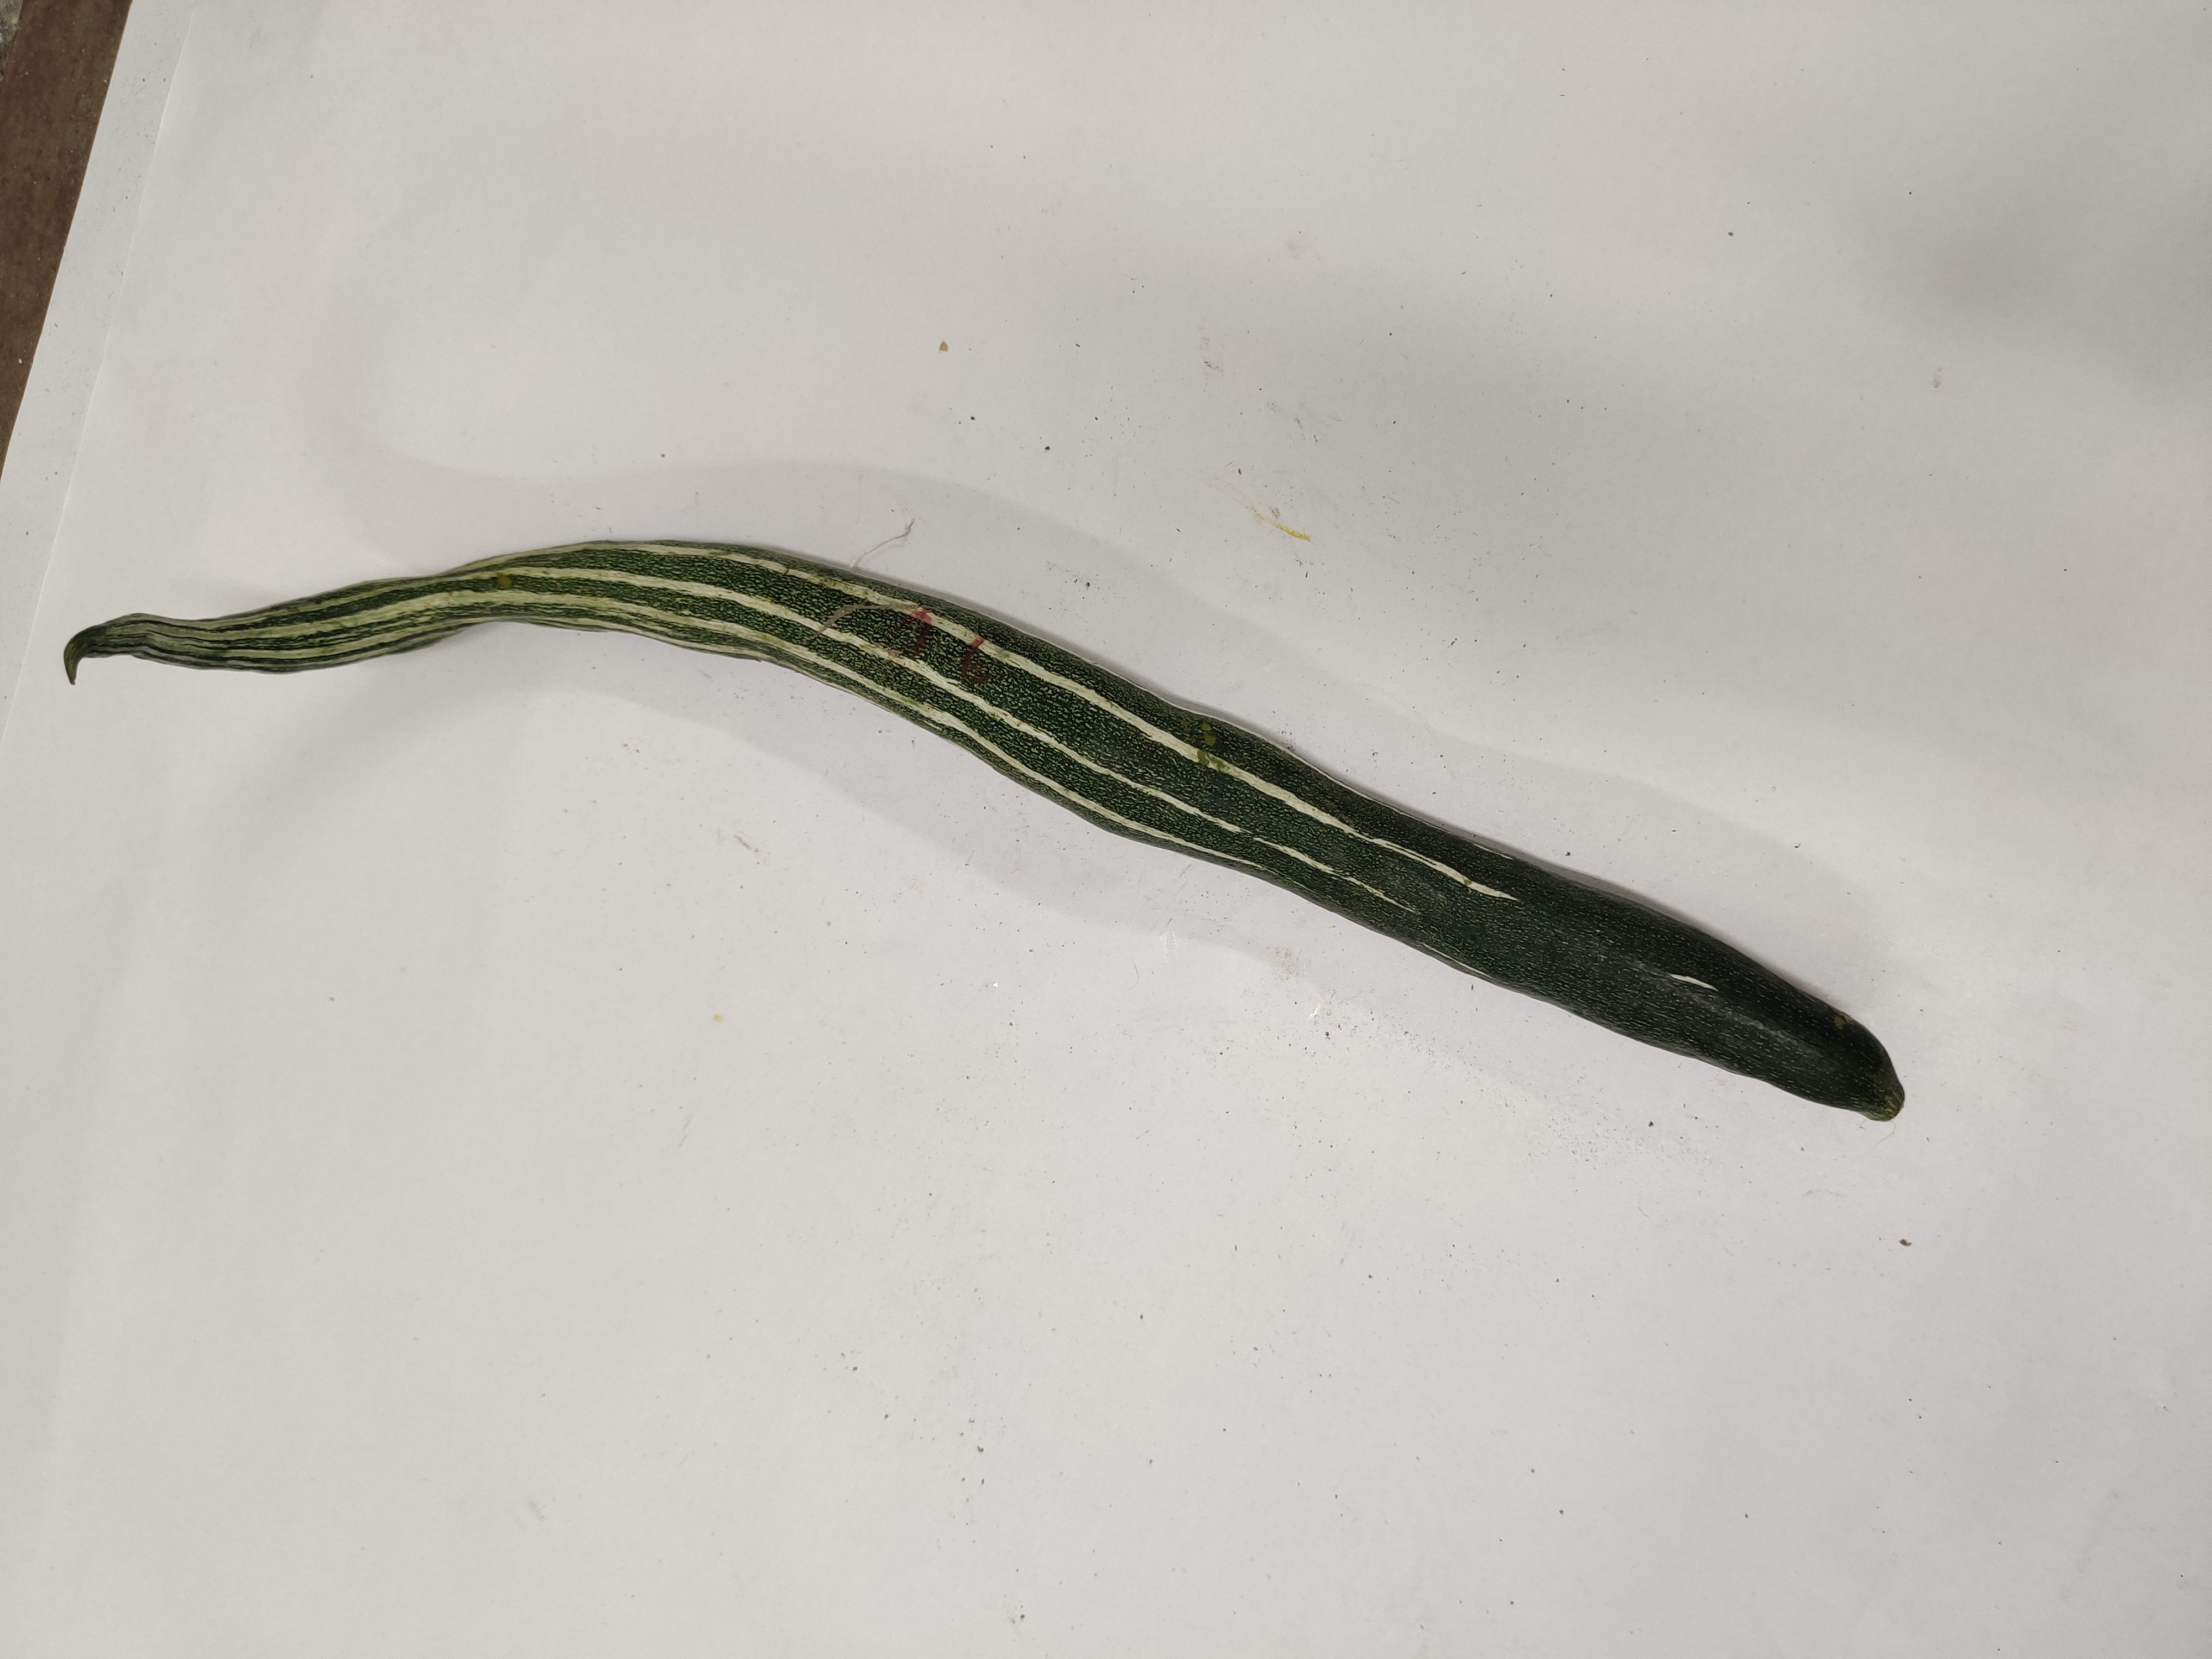
Crop: Snake Gourd
Condition: Damaged